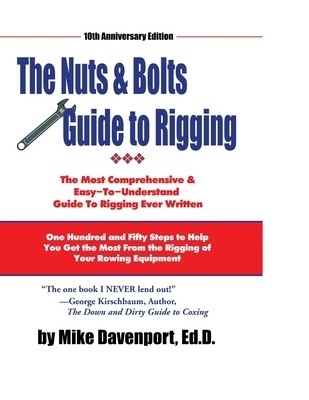
Nuts and Bolts Guide To Rigging: One Hundred and Fifty Steps to Help You Get the Most From the Rigging of Your Rowing Equipment
Row a boat rigged better than your competition The most comprehensive book on rowing equipment and rigging techniques ever written, The Nuts and Bolts Guide to Rigging has long been the go-to guide for rowing coaches, rowing athletes, and self-taught individuals who want to improve their skills and get the most they can from their equipment and the sport. Written by expert rowing coach Mike Davenport, Ed.D, T he Nuts and Bolts Guide to Rigging offers a full 444 pages of top-level advice presented in simple, easy-to-understand and step-by-step methods, with over 100 illustrations that demystify the sport. Get the Most from Your Rigging and Rowing Equipment The Nuts and Bolts Guide to Rigging teaches you the mechanics, theories, and realities of rowing equipment and rigging, including how to use rowing equipment correctly and safely. You'll also discover insider secrets to getting the most out of your rigging and rowing equipment, and much more... The best ways to buy and use rigging tools How to rig almost any type of rowing equipment How to identifying rigging problems and solving them quickly How to buy, store, and maintain your rowing equipment Methods to find your perfect rigging numbers This go-to guide also teaches you hundreds of ways to get the most from your rowing equipment, including: How to use the right tools, the right way How to easily decipher rigging measurements How to prepare your equipment for practices and races The ins and outs of buying new or used boats Insider designs to make your own rowing tools The best ways to quickly adjust your measurements Finding the right rigging numbers for you Whether you're a sweep rower, a sculler, a rowing coach, or a self-taught individual learning the ropes, the Nuts and Bolts Guide to Rigging provides useful tricks and expert advice to anyone who wants to maximize the results they get from their rowing equipment - without having to spend tons of money or invest tons of time. Expert Knowledge in Simple, Clear Terms The comprehensive guide breaks down rigging and rowing equipment concepts into simple terms, step-by-step methods, and easy-to-understand explanations anyone can use, in 3 major modules: Rigging Concepts - the basics of rowing, rigging, and rowing equipment Rigging Specifics - detailed explanations of rigging, including the physics of rowing, as well as major and minor adjustments that can and should be made to your equipment Rigging Extras - immense problems and how to avoid them, while enhancing rowing equipment rigging Save Thousands with This Go-To Guide New rowing equipment costs thousands of dollars - and that amount doesn't include maintenance or small repairs. The Nuts and Bolts Guide to Rigging helps you take care of your investment so you can get the most out of your equipment. Find out how to rig and use your boat the right way, discover easy maintenance tips, and learn how to make small repairs that help save thousands of dollars. You'll increase your knowledge and skills, as well as your independence, so you can spend more practice time on the water. Binding Type: Paperback Publisher: Indy Pub Published: 09/18/2020 ISBN: 9781087912639 Pages: 446 Weight: 2.26lbs Size: 11.02h x 8.50w x 0.90d
Brand: Michael Davenport
Category: Sporting Goods > Outdoor Recreation > Boating & Water Sports > Boating & Rafting > Canoes > Sprint Canoes